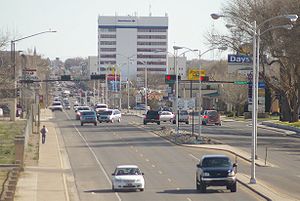
Roswell
Hovedgaden i Roswell
Roswell er en by i staten New Mexico i USA. Byen er blevet til et Mekka for ufotilhængere efter en række fortællinger om et nedstyrtet ufo skulle have nødlandet udenfor byen.